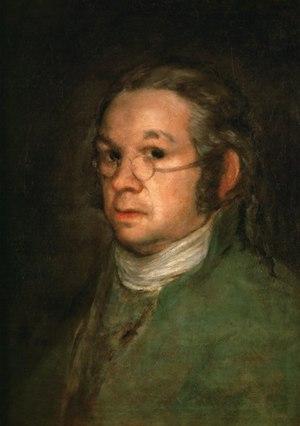
Le musée Bonnat-Helleu est le musée des Beaux-Arts de la ville de Bayonne dans les Pyrénées-Atlantiques. Il est fermé depuis le 11 avril 2011 pour restructuration et modernisation jusqu'à fin 2021. Seuls la documentation et le cabinet des dessins restent accessibles aux étudiants et aux chercheurs.
L’autoportrait aux lunettes, est une huile sur toile réalisée par Francisco de Goya vers 1800 qui le représente. Le portrait présente de fortes similitudes avec l’autoportrait peint dans sa jeunesse entre 1769 et 1775. L’œuvre est connue en deux versions, l'une conservée au musée Goya de Castres et l'autre au musée Bonnat-Helleu à Bayonne.
Cette page liste les musées des Pyrénées-Atlantiques.